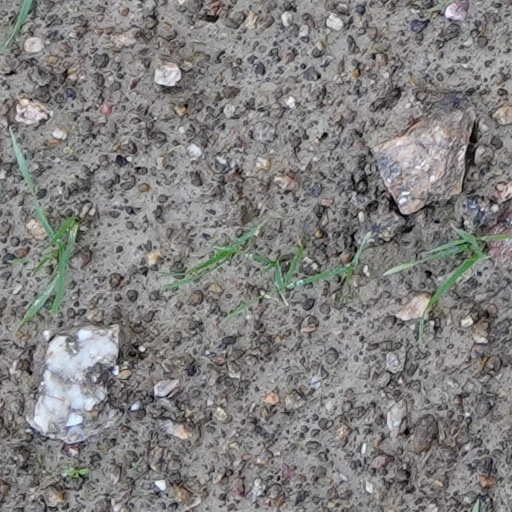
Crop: wheat